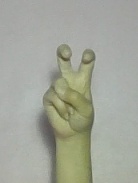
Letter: toot